Sky position (RA, Dec in degrees): 167.964, 7.021
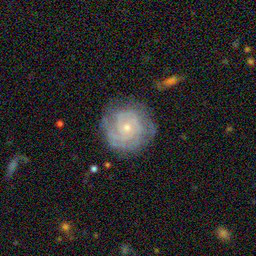
Galaxy morphology: Unbarred Tight Spiral Galaxies